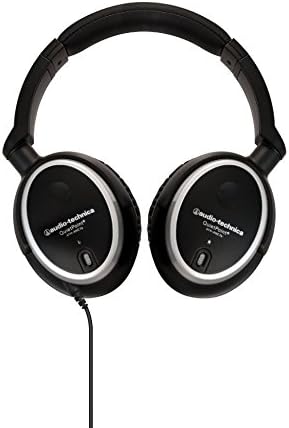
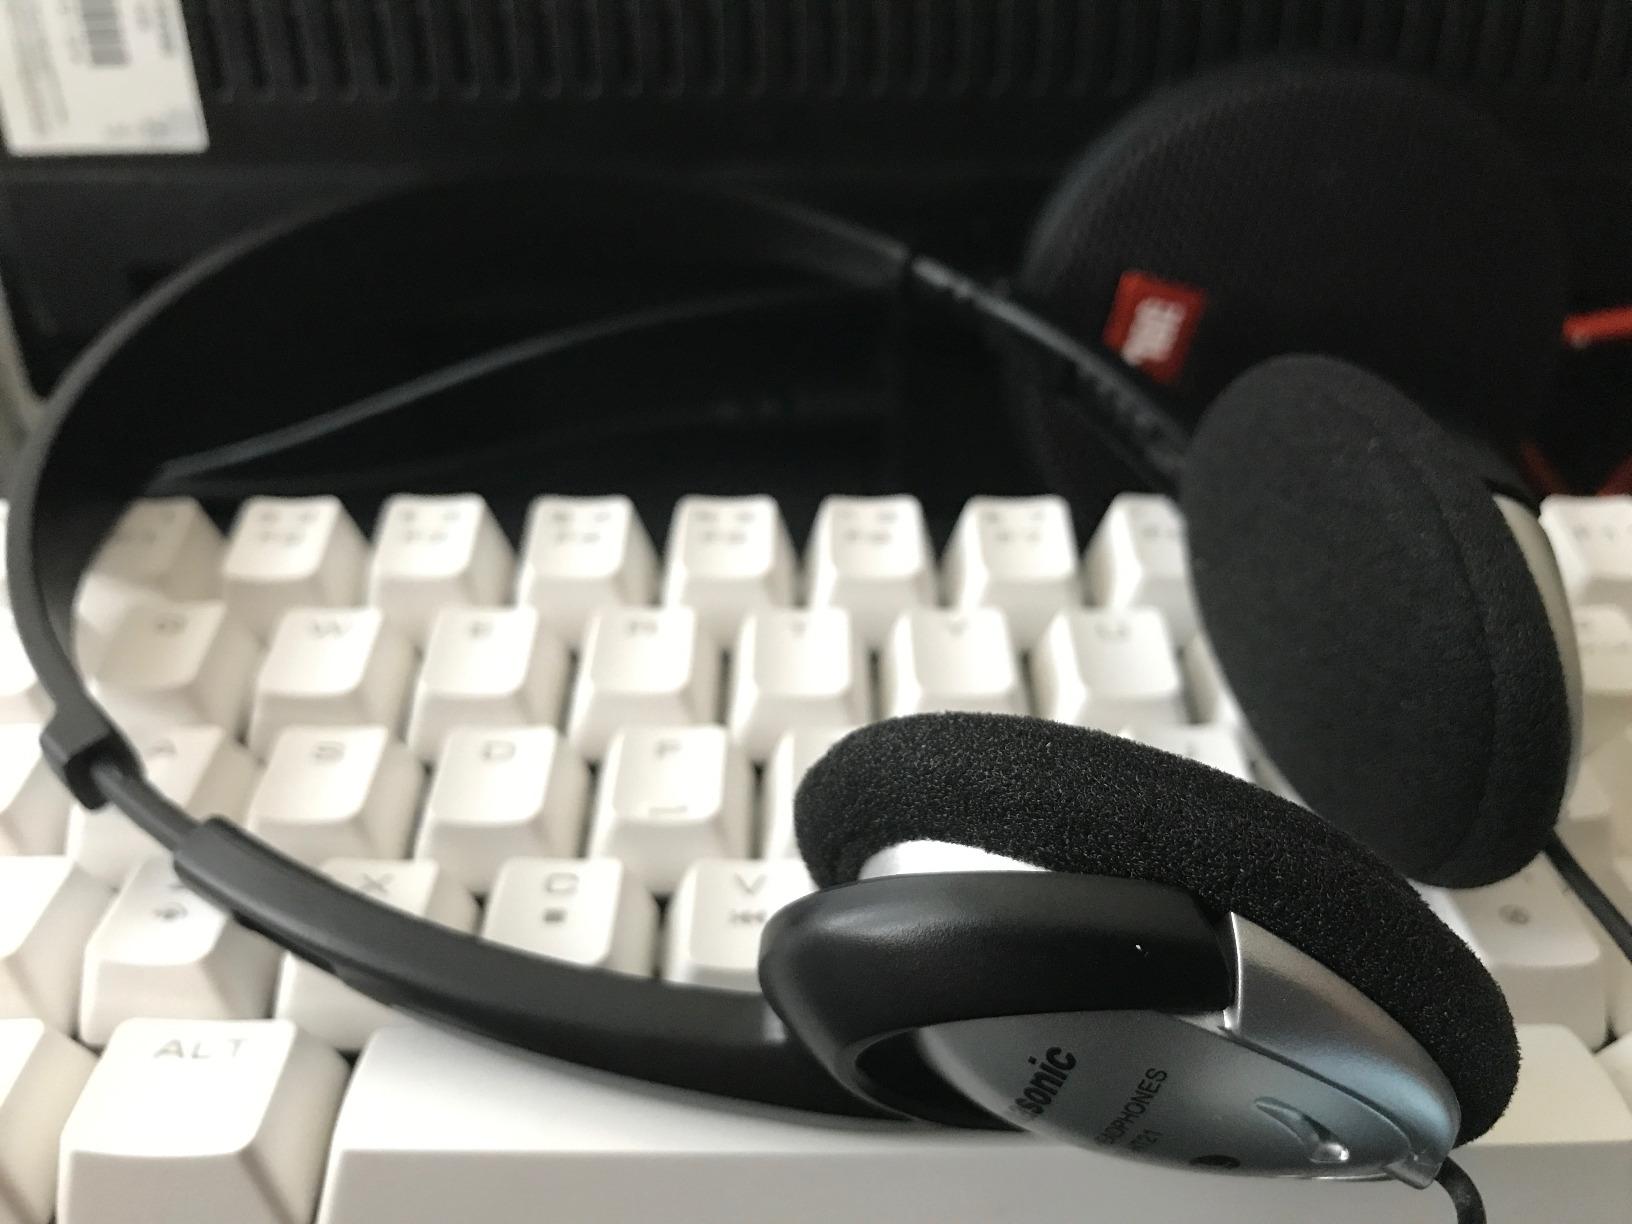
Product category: headphones
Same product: no